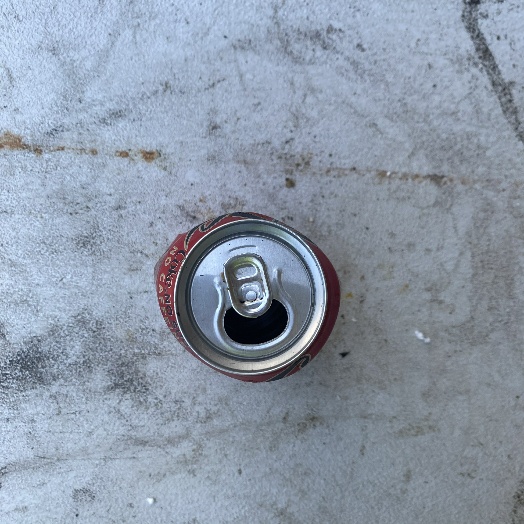
Label: Metal